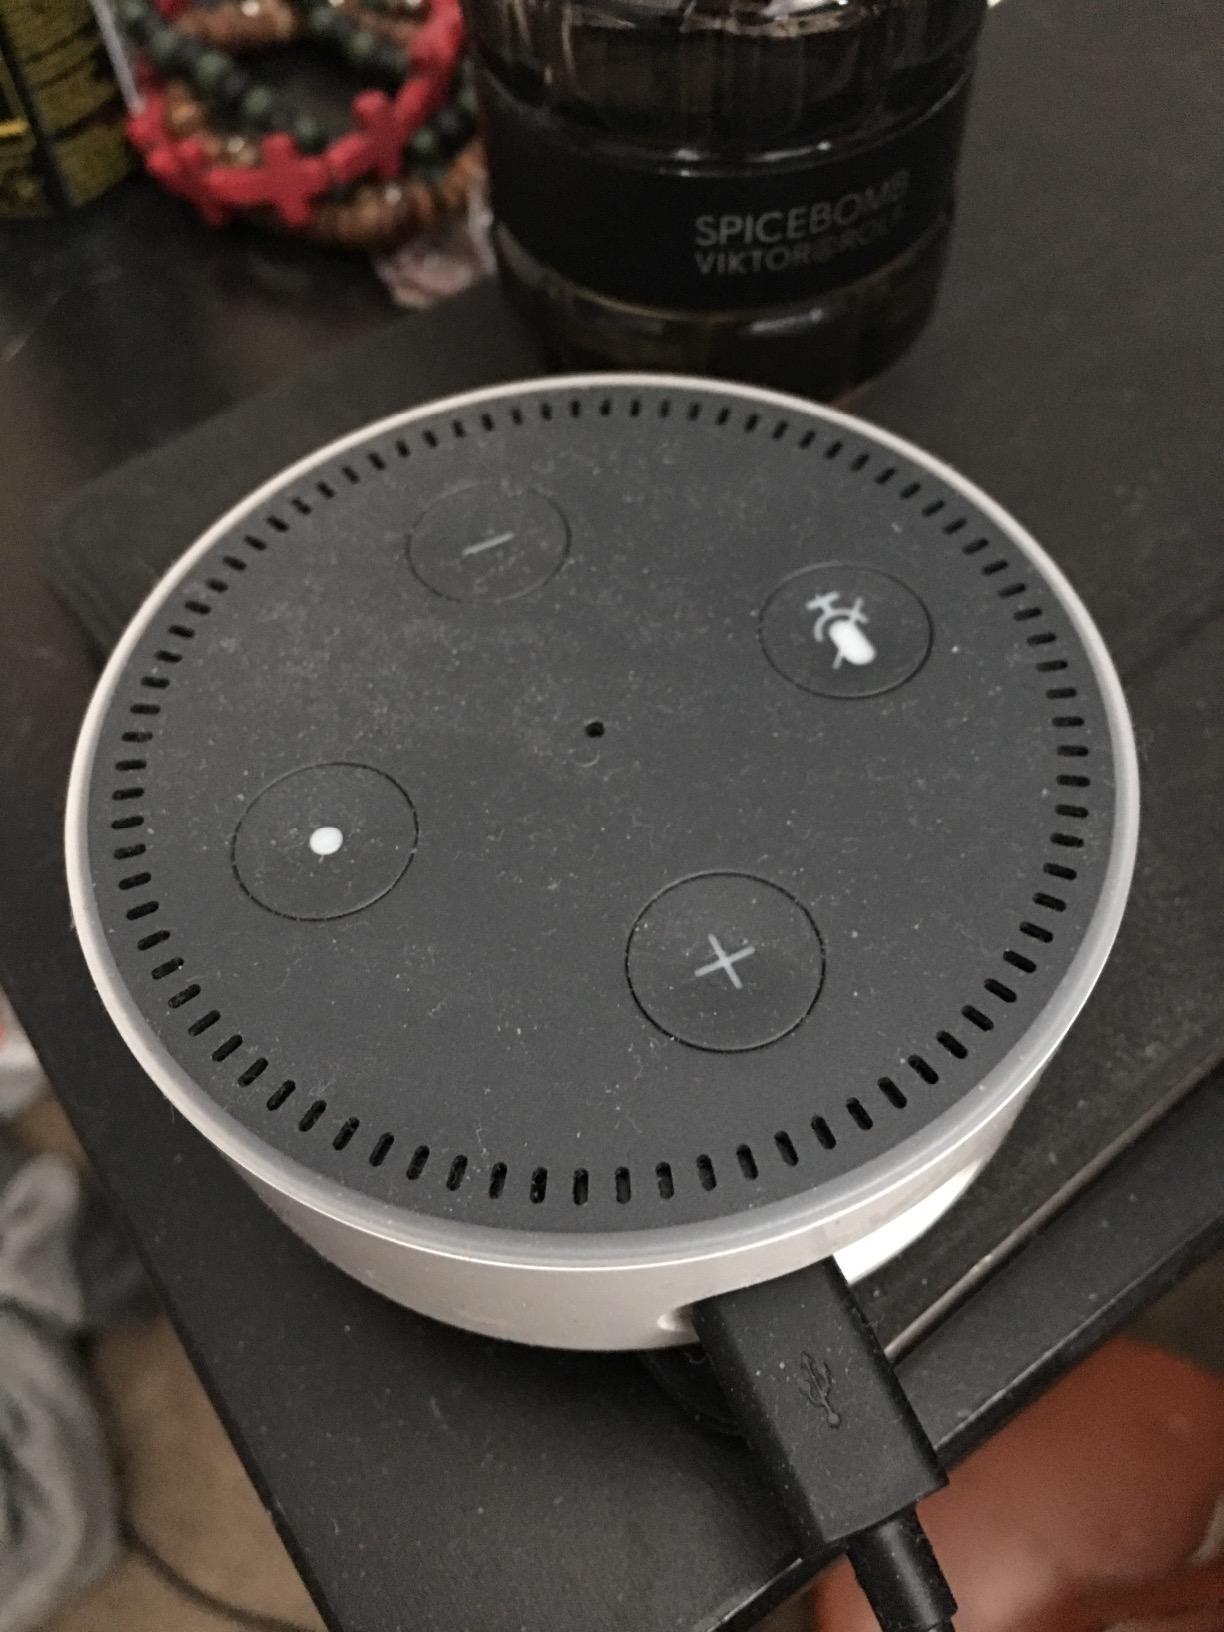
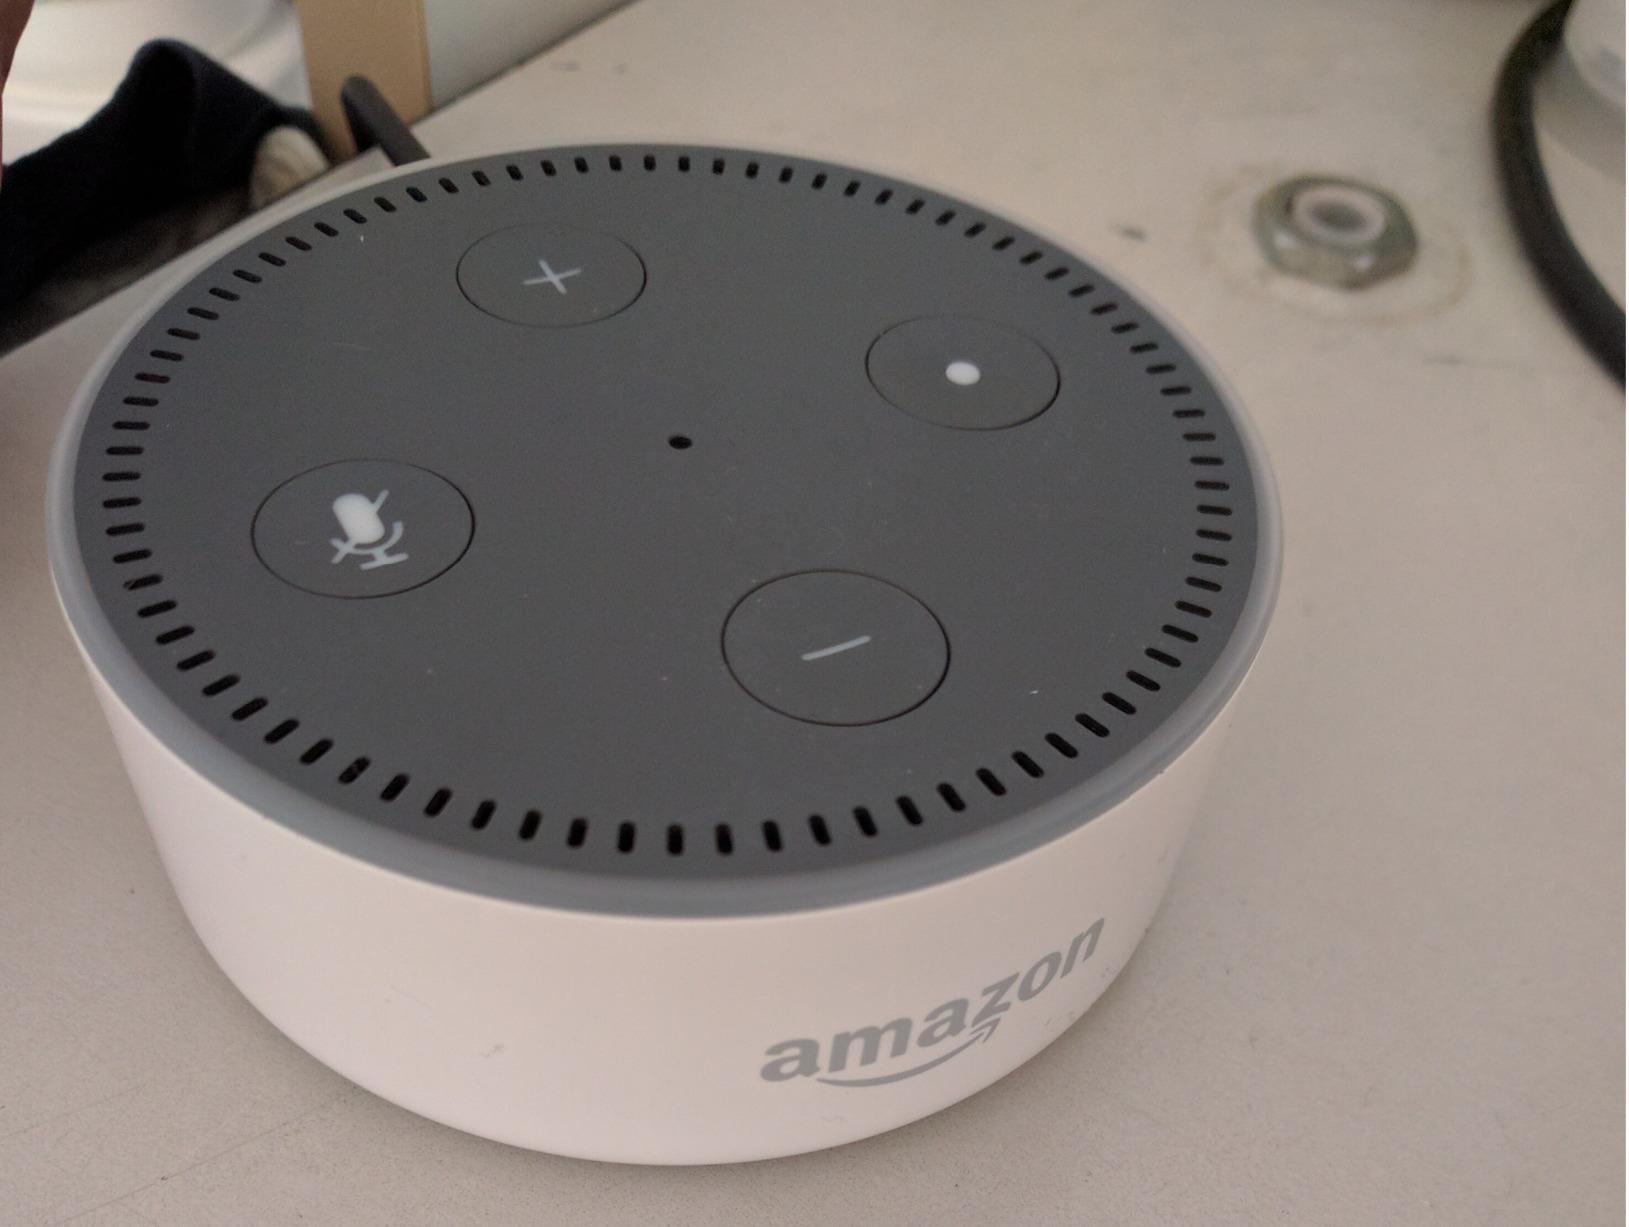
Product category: speaker
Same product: yes